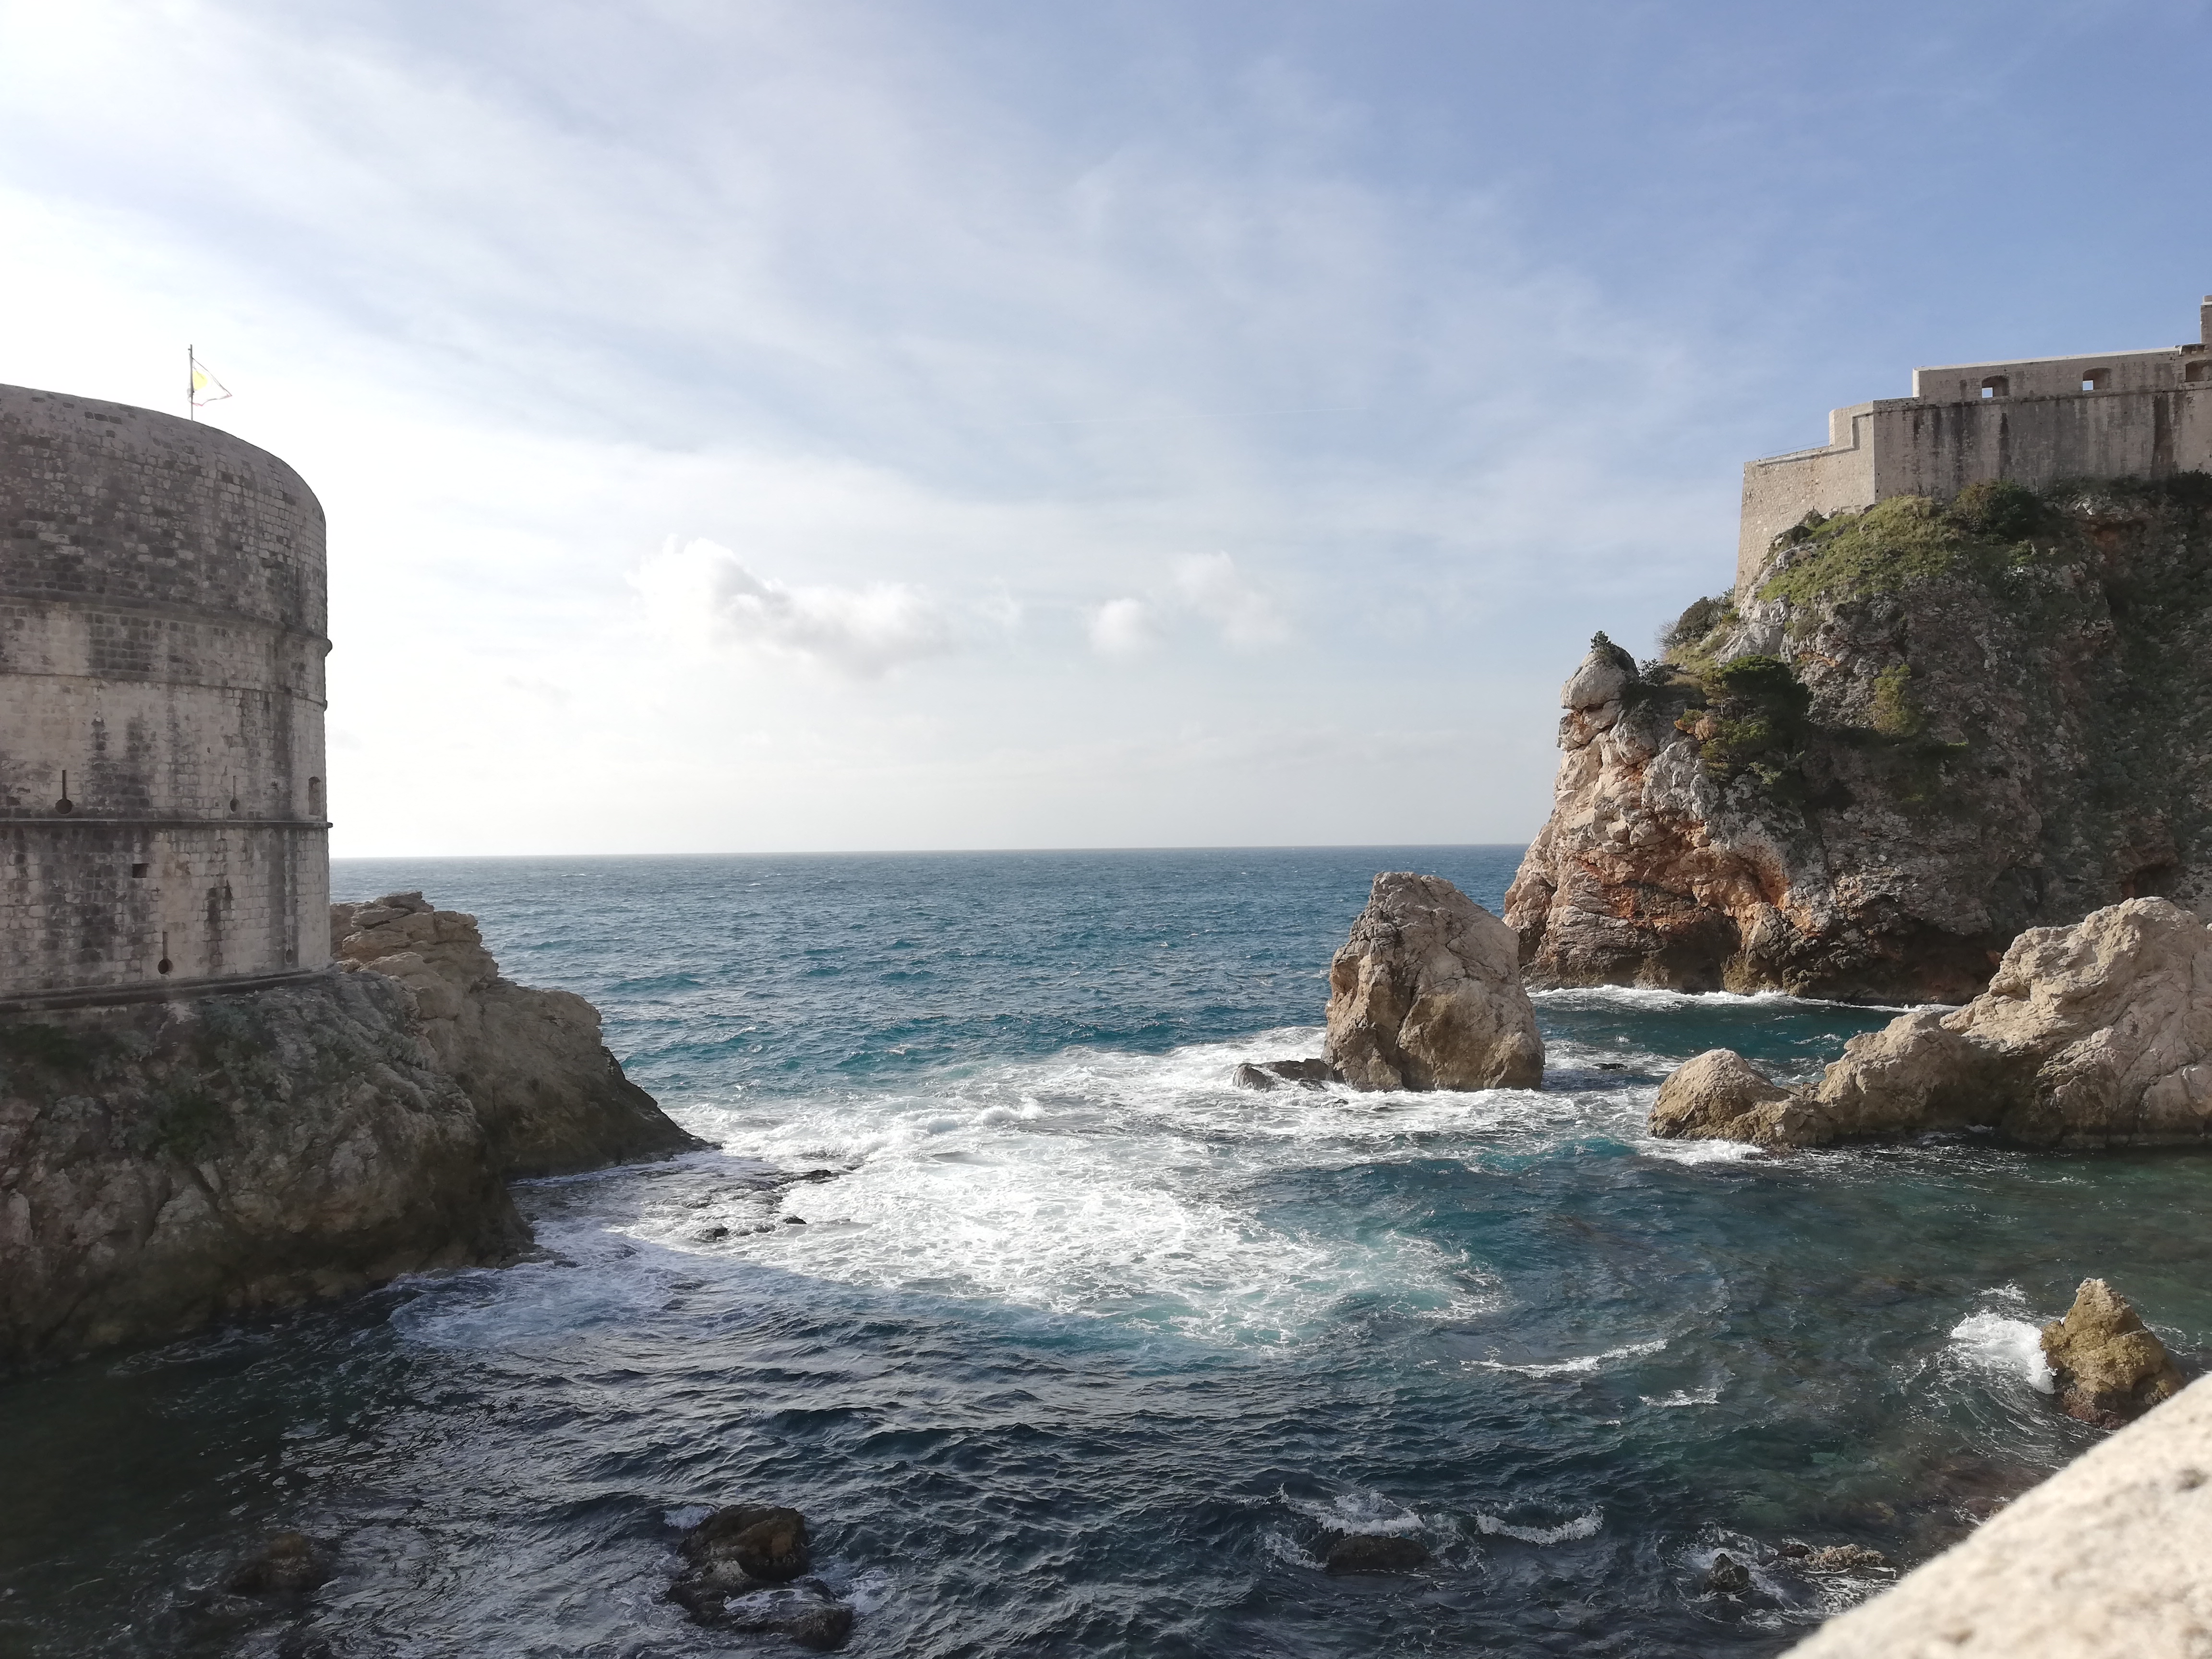
croatia, blue sea, shore, rocky beach, bay, Dubrovnic fort, Minceta fort, water, sky, cloud, water resources, watercourse, coastal and oceanic landforms, terrain, bedrock, horizon, landscape, formation, wind wave, headland, klippe, natural landscape, calm, outcrop, wave, geology, cape, wind, sound, ocean, rock, tropics, cliff, lake, coast, plant, promontory, cove, tourism, inlet, tide, escarpment, city, tree, skerry, cumulus, island, bight, vacation, mountain